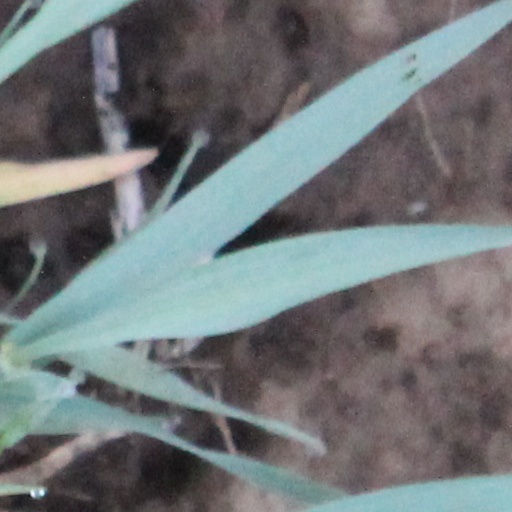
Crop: wheat